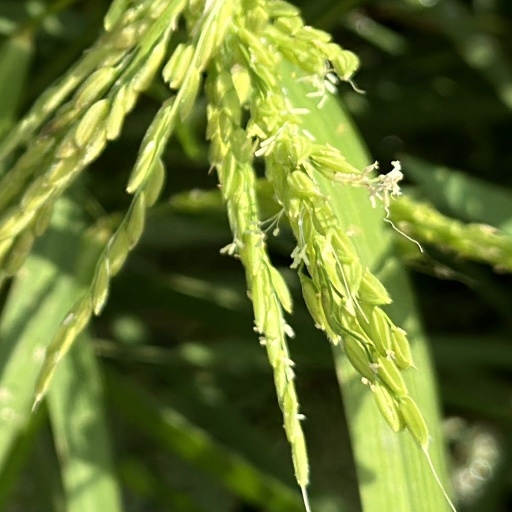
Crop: rice